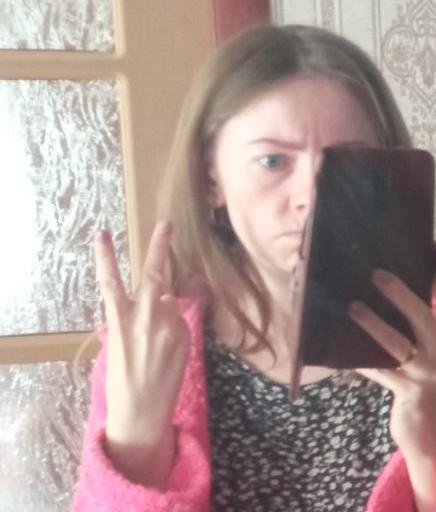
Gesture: peace_inverted